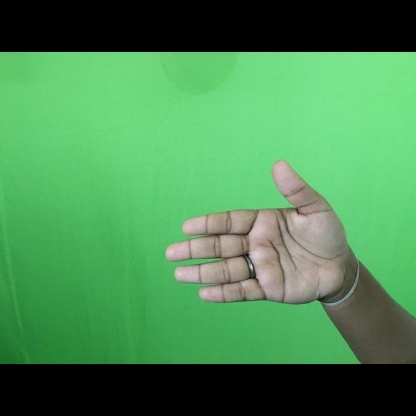
Mudra: Ardhachandran